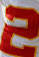
Number: 2